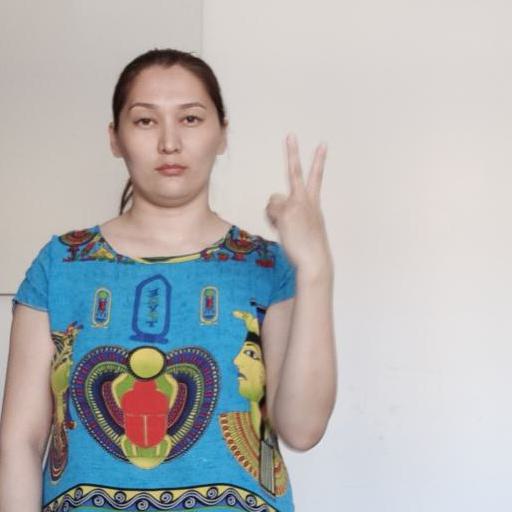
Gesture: peace_inverted